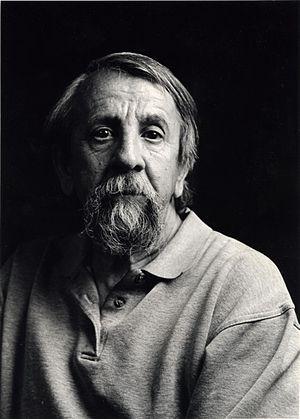
Sami Aldeeb en 2011
Sami Aldeeb, né le 5 septembre 1949 à Zababdeh, près de Jénine en Cisjordanie, est un juriste suisse.